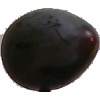
Label: Plum 3